Question: Why is the screen black?
Tambaya: Meyasa fuskar tayi baki.?
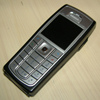
Answer: The phone is not on.
Amsa: Wayar a kashe take.